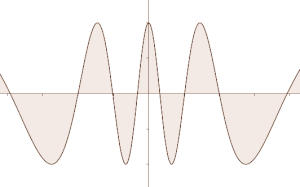
Représente une onde sans point stationnaire.
Il existe en analyse de nombreux lemmes du mathématicien hollandais Johannes van der Corput. Nous en présentons ici deux.